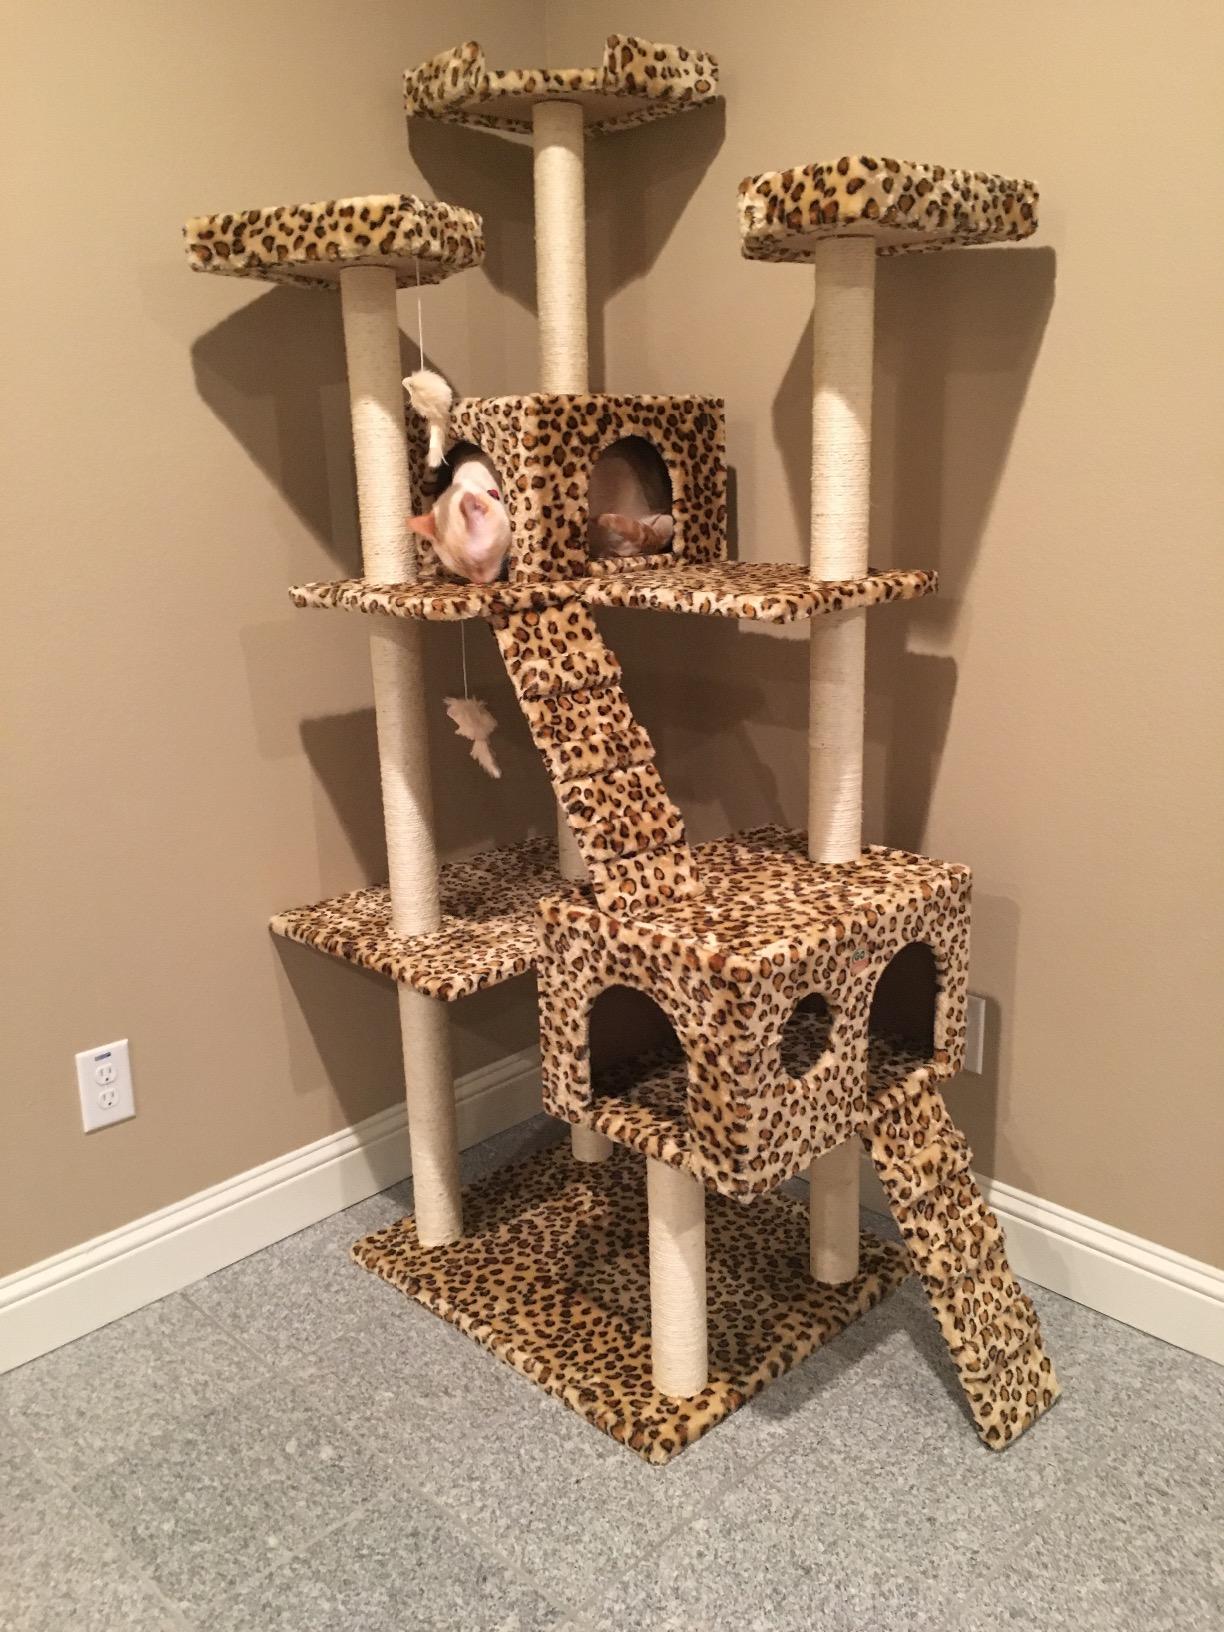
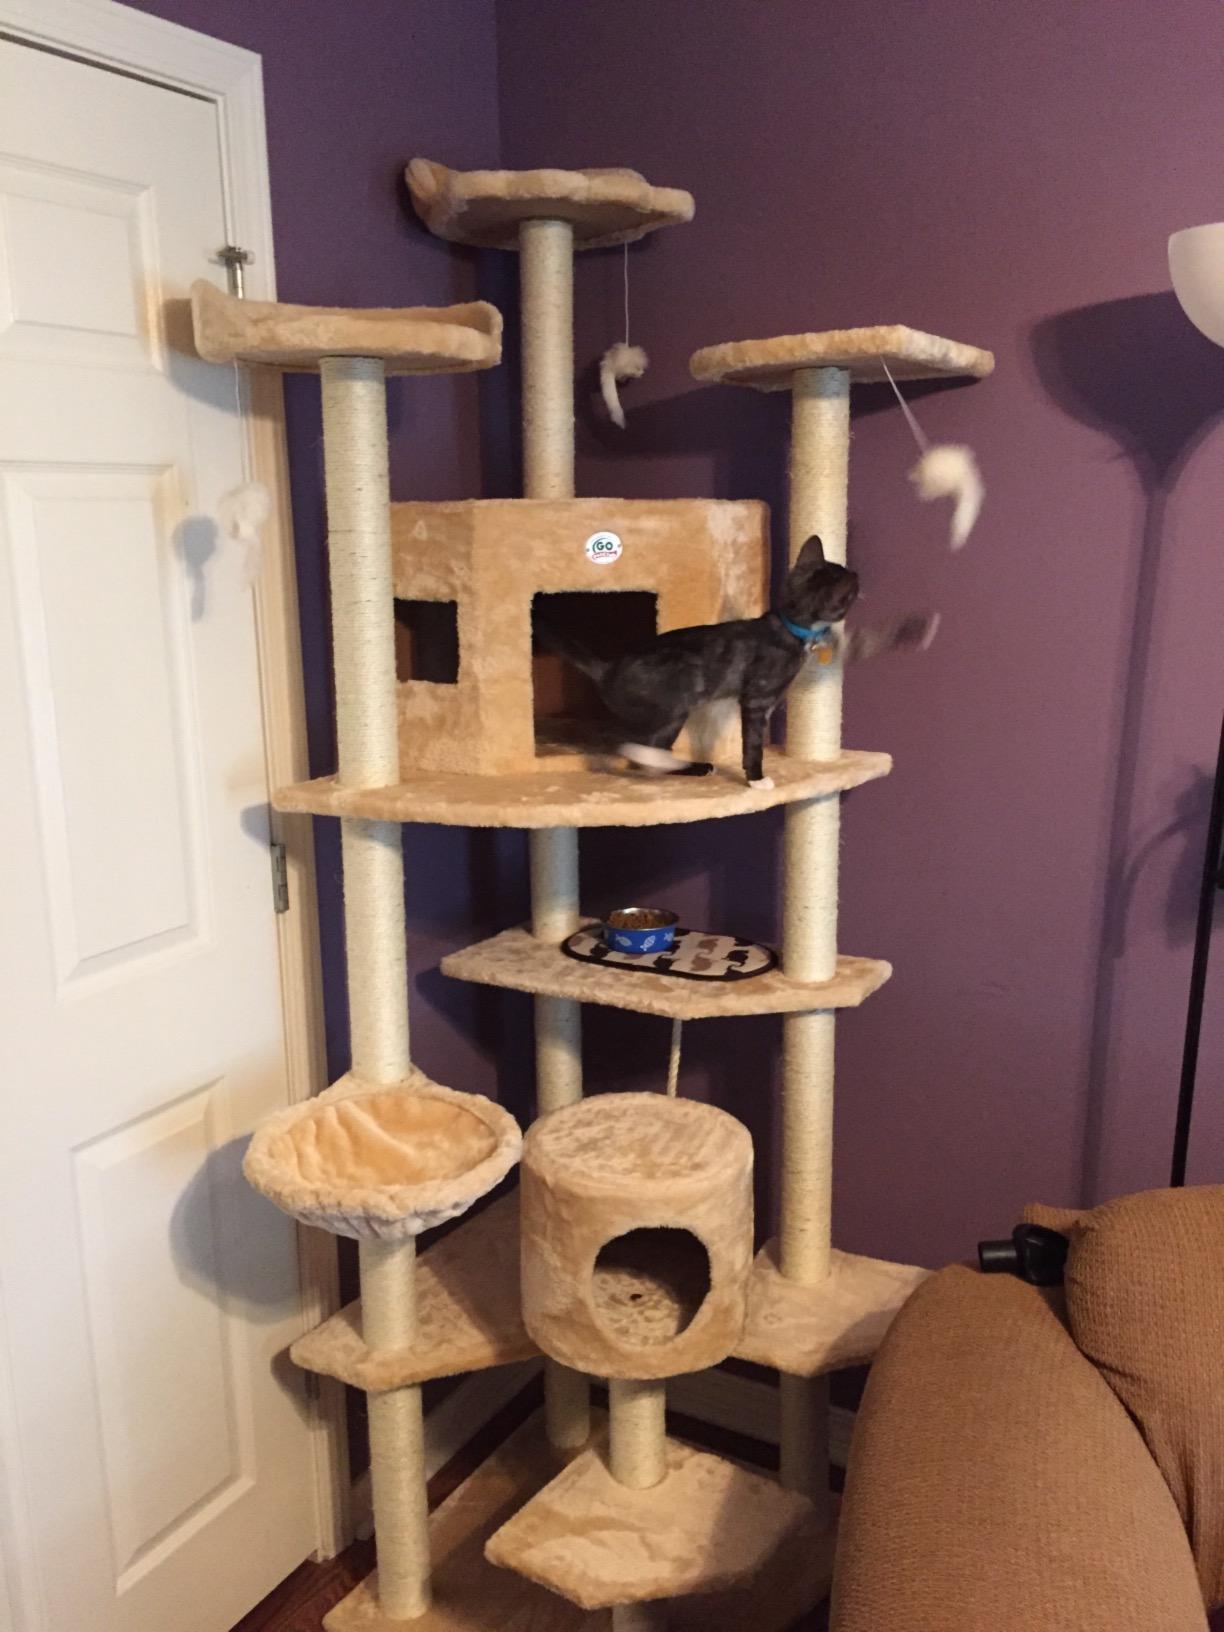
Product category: items_cat tree
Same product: no